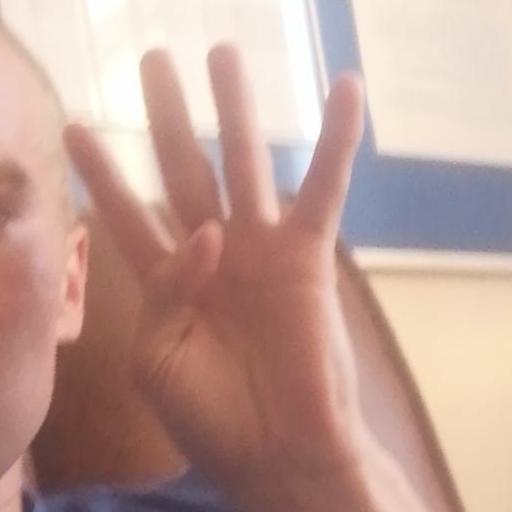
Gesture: four